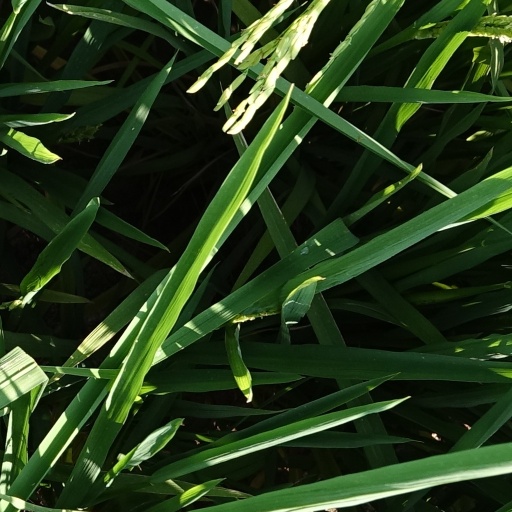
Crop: rice